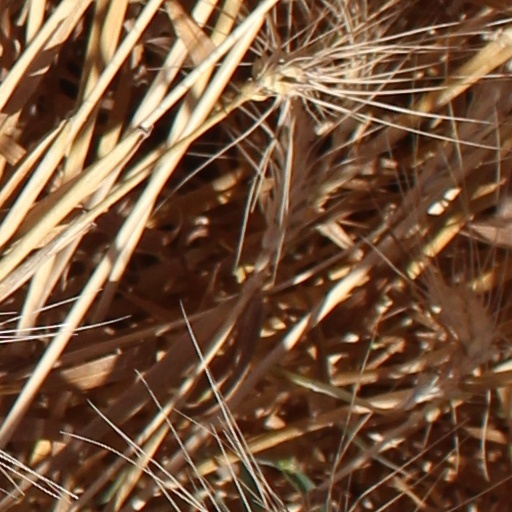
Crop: wheat